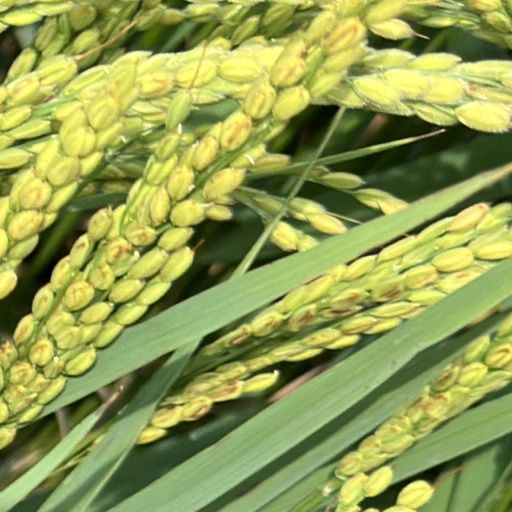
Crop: rice